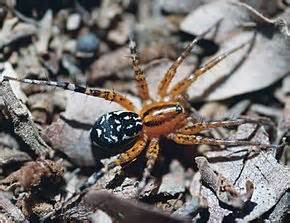
Label: ragno